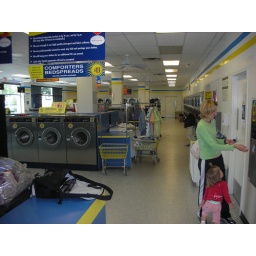
New folding tables and TV's along right side wall above the dryers.